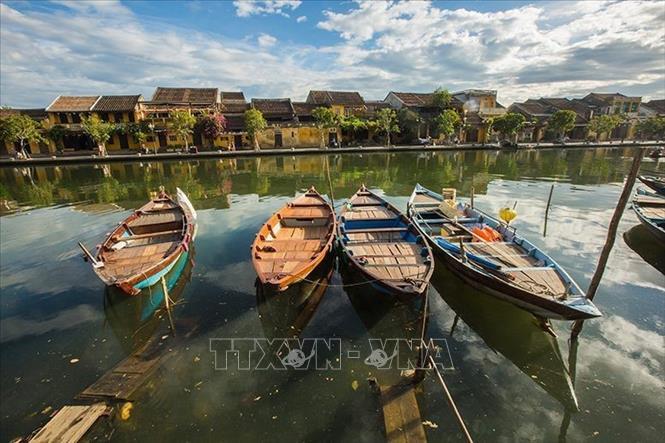
ở trên mặt nước có sự xuất hiện của những chiếc ghe